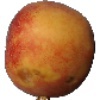
Label: Peach 1